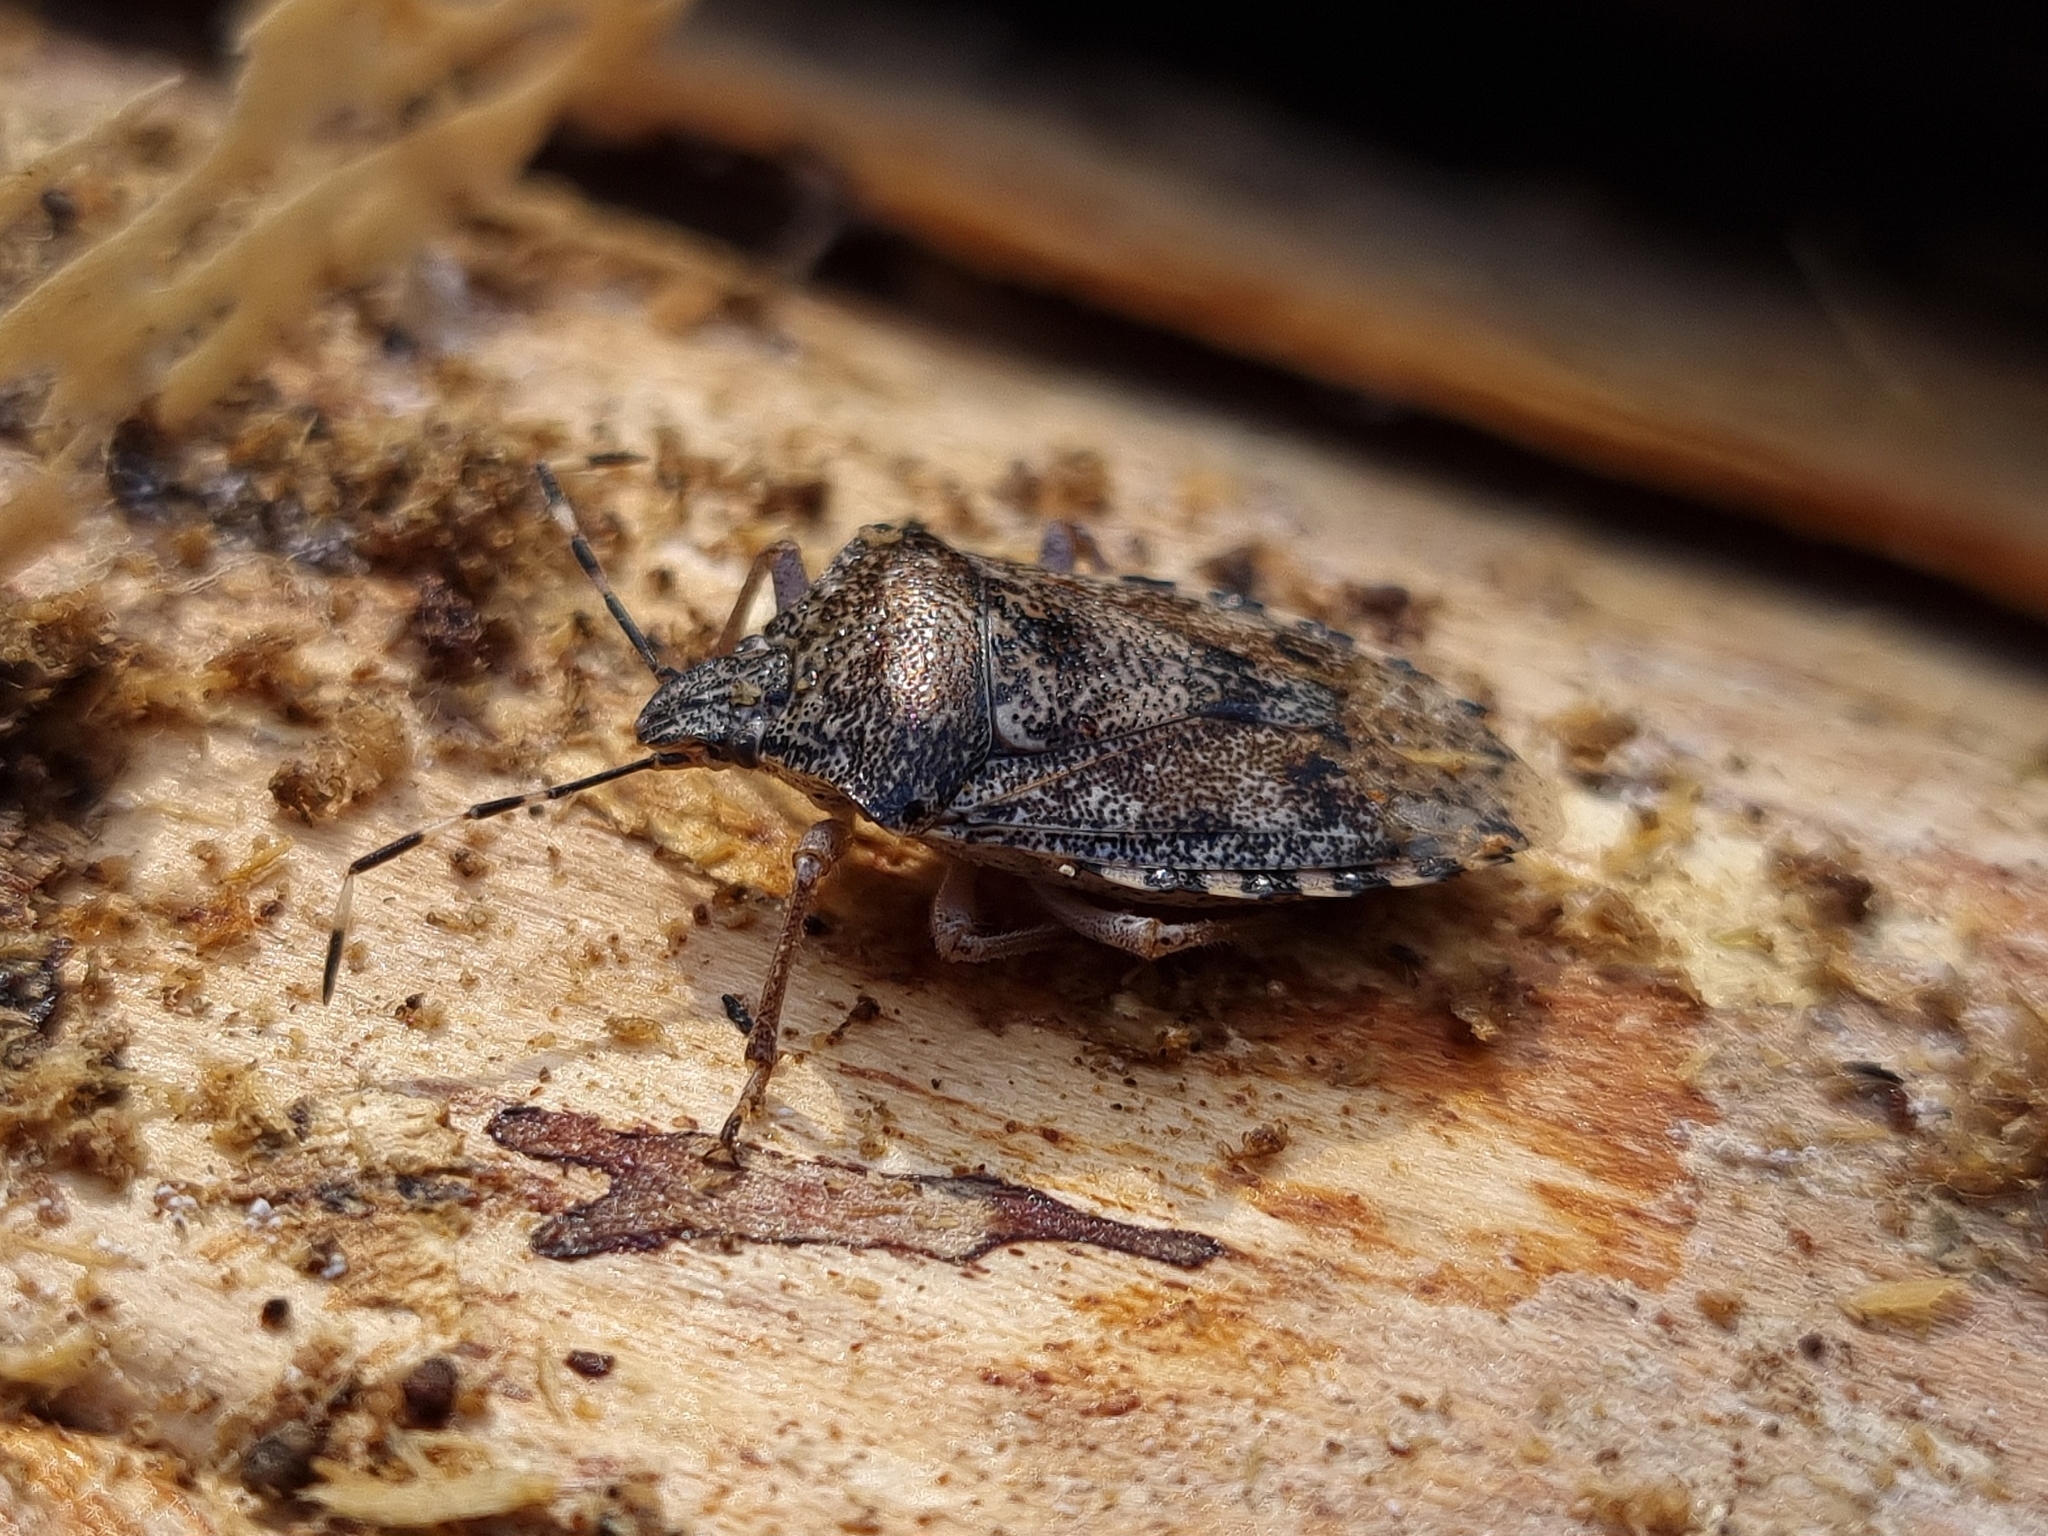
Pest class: stink_bug